Louise Arbour Secondary School

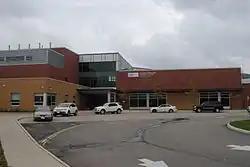

Louise Arbour Secondary School is a high school located in Brampton, Ontario, operating under the Peel District School Board. It was established in 2010 to accommodate those who live in north Brampton between Sandalwood Heights Secondary School and Mayfield Secondary School. A social justice focus infuses all elements of the curriculum in order to support students to become socially responsible citizens of the world. The school offers a wide range of programs in all curricular areas along with Specialist High Skills Major programs in Arts and Culture as well as Hospitality and Tourism. Science, mathematics and technology are particular focus areas in the school.